Stone Town

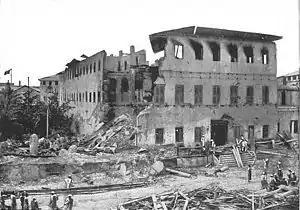
Effects of the British naval bombardment of the 1896 Anglo-Zanzibar War

Stone Town is located along a natural harbour and the first Europeans to set foot on the island of Zanzibar were the Portuguese. The Portuguese ruled the island for over two centuries and began constructing Stone Town's first stone structure, the Old Fort. However, towards the end of the 17th century the Sultanate of Oman took over the island and completed the fort to prevent future attacks. The first stone houses in Stone Town probably began to be built in the early 1800s, gradually replacing an earlier fishing village around the Old Fort. The Old Fort, the oldest building in Stone Town, was built in 1699 by the Omanis. At the time the Sultanate of Oman controlled the Zanzibar Archipelago, Mombasa and the Swahili coast.